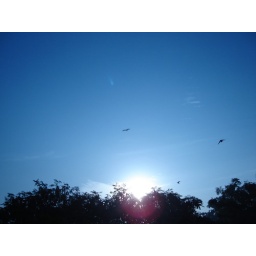
Morning Light .. taken from my balcony.. love the blue clear sky.. very difficult to find in India.